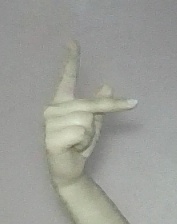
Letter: dha